Diana Tishchenko

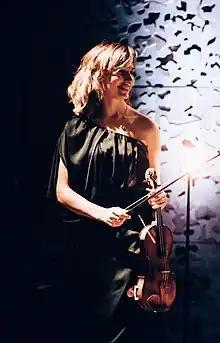
Tishchenko at the Philharmonie de Paris

Diana Tishchenko (born 1990) is a Ukrainian born classical violinist and the winner of the International Long Thibaud Crespin Competition in Paris 2018. Named "Rising Star" by the European Concert Hall Organisation (ECHO) in 2020, she has performed at the leading concert halls of Europe.